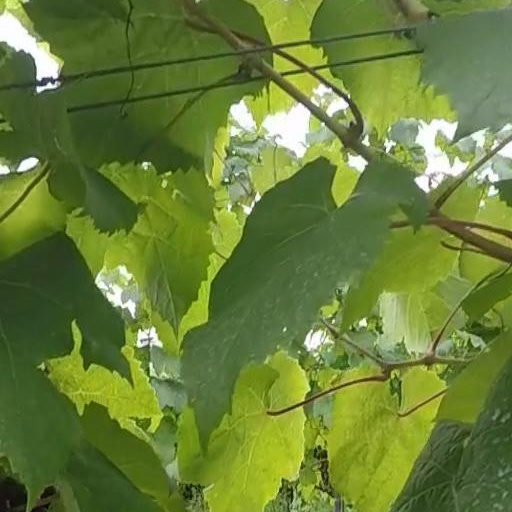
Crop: grape